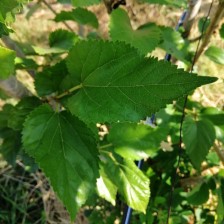
Variety: Buriram60